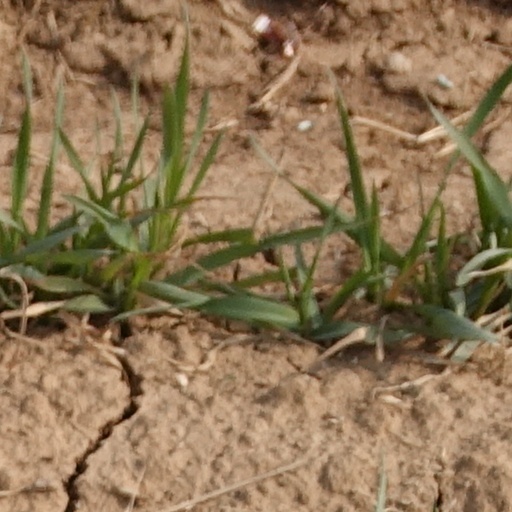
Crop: wheat